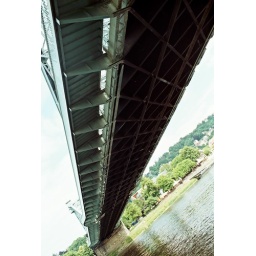
Blau Wunder, the bridge over river Elbe...in Dresden June 2008